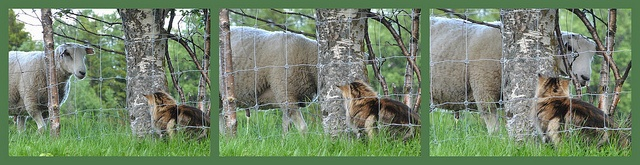
Three pictures of a cat and a sheep by a tree.
A sheep and a cat near some trees.
THREE DIFFERENT SHOTS OF A SHEEP AND A CAT
Sequence showing sheep and dog on opposite sides of a fence.
There is a sheep and a dog standing behind a fence